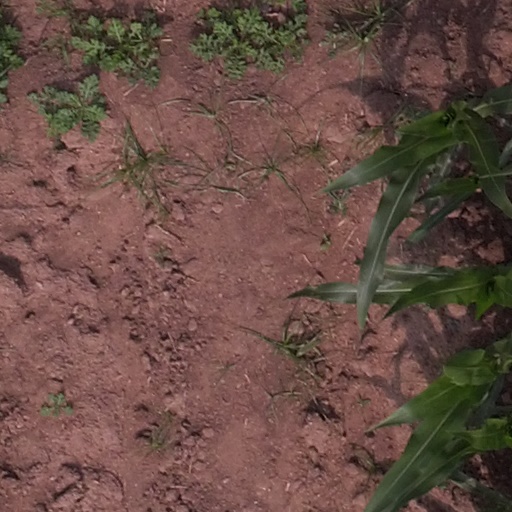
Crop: maize; corn